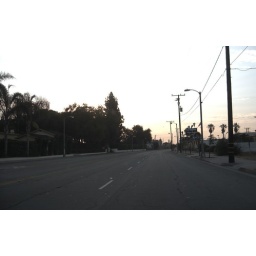
carting along to glendora mountain road to break in the new suspension